Boys' Latin School of Maryland

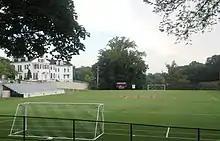
Part of the Upper School campus and athletic field

As a college preparatory school, the Upper School has a graduation requirement of several credits in English, math, history, science, and foreign languages to ensure that students are thoroughly prepared for the independent study required in college. Additionally, students are required to take courses in physical education and health education, and the fine arts. There are also a wide variety of electives, and Advanced Placement (AP) courses are offered in thirteen subjects including calculus, statistics, physics, chemistry, biology, U.S. history, and English literature. The Williams Scholars Program provides incentives for academic achievement, including a stipend for summer educational programs.